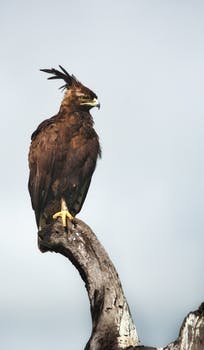
Label: No Watermark